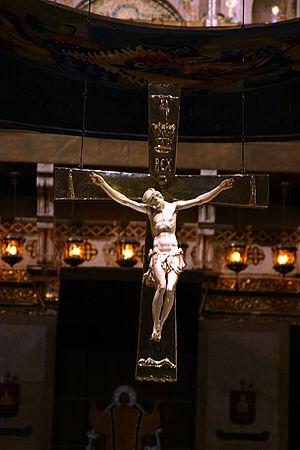
Le Crucifix d'ivoire de Montserrat est un crucifix en ivoire attribué au grand peintre et sculpteur italien de la Renaissance Michel-Ange, conservé aujourd'hui en l'Abbaye de Montserrat.
L'abbaye Santa Maria de Montserrat est une abbaye bénédictine autonome située sur le massif montagneux de Montserrat en Catalogne. L'abbaye fait partie de la province espagnole de la congrégation de Subiaco, au sein de la confédération bénédictine. Ce lieu de pèlerinage s'impose dès le Moyen-Âge comme le premier sanctuaire marial de Catalogne.
Le tableau suivant est une liste des œuvres de peinture et de sculpture réalisées par l'artiste de la Renaissance italienne, Michel-Ange.